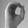
ASL letter: O